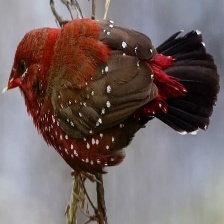
Species: AVADAVAT
Scientific name: AMANDAVA AMANDAVA